Valkyrie plass station

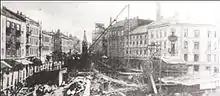
Construction in the 1920s

Valkyrie plass was a metro station and a tram station on the Oslo Metro and the Oslo Tramway.